Killing of Marvin Gaye

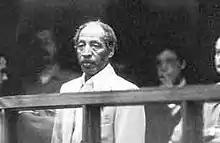
Marvin Gay Sr. at his sentencing hearing following the shooting of his son, September 1984

In the days prior to his death, Gaye's parents had arguments mainly over a misplaced insurance policy letter. On the day before his death, the arguments spread to Gaye's bedroom. Angered by his father confronting his mother, Gaye commanded Marvin Sr. to leave her alone; Marvin Sr. complied without incident, and there was no violence that night, but Marvin Sr. continued yelling throughout the house.